Mitt Romney

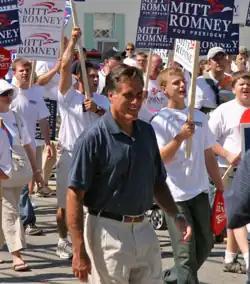
Romney and supporters campaigning in New Hampshire, September 2007

At the beginning of his governorship, Romney opposed same-sex marriage and civil unions but advocated tolerance and supported some domestic partnership benefits. A November 2003 Massachusetts Supreme Judicial Court decision, "Goodridge v. Department of Public Health", required the state to recognize same-sex marriages. Romney reluctantly backed a state constitutional amendment in February 2004 that would have banned those marriages but still allowed civil unions, viewing it as the only feasible way to comply with the court's ruling. In May 2004 and per the court decision, he instructed town clerks to begin issuing marriage licenses to same-sex couples. But citing a 1913 law that barred out-of-state residents from getting married in Massachusetts if their union would be illegal in their home state, he said no marriage licenses were to be issued to people not planning to move to Massachusetts. In June 2005, Romney abandoned his support for the compromise amendment, stating that it confused voters who opposed both same-sex marriage and civil unions. Instead, he endorsed a ballot initiative led by the Coalition for Marriage and Family (an alliance of socially conservative organizations) that would have banned same-sex marriage and made no provisions for civil unions. In 2004 and 2006, he urged the U.S. Senate to vote for the Federal Marriage Amendment.